Manikchak

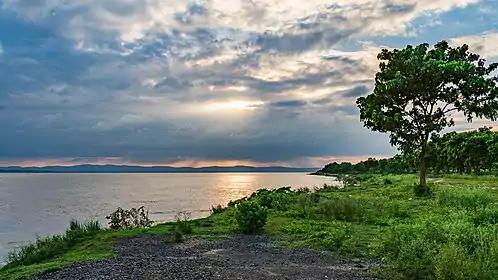
Manikchak Ghat

Manikchak is a community development block that forms an administrative division in Malda Sadar subdivision of Malda district in the Indian state of West Bengal.